Liberty L-4

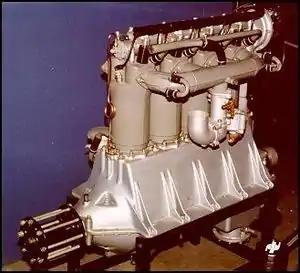
Liberty L-4 aircraft engine

The Liberty L-4B was an experimental water-cooled inline four-cylinder aircraft engine developed in the United States during World War I. The engine was designed and manufactured by the Hudson Motor Car Company and was mainly intended for use in training airplanes. Only two examples of the L-4B were produced, since other types of engines were available and in production. While the engine was ground-tested, it is unknown if the L-4 was ever test-flown. The L-4 was created as part of a US aircraft engine development effort which also created the six-cylinder Liberty L-6, eight-cylinder Liberty L-8 and twelve-cylinder Liberty L-12.